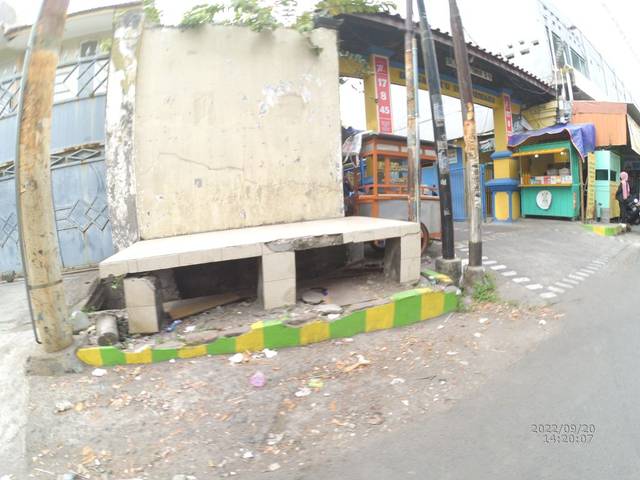
Region: Indonesia
Coordinates: -7.283, 112.722